Samaira (film)

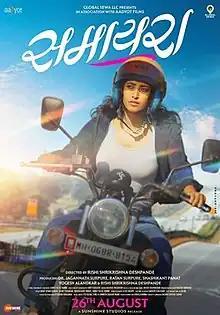
Theatrical release poster

Samaira is a 2022 Indian Marathi-language drama film directed by Rishi Deshpande and produced by Aadyot Films and Global Sewa. The film stars Ketaki Narayan and Ankur Rathee in lead roles and Satish Pulekar, Rohit Kokate, Madhav Abhyankar in supporting roles.